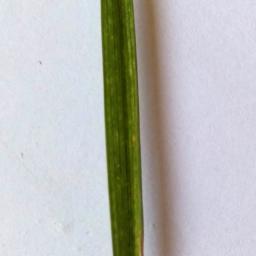
Label: Rice___Leaf_Blast